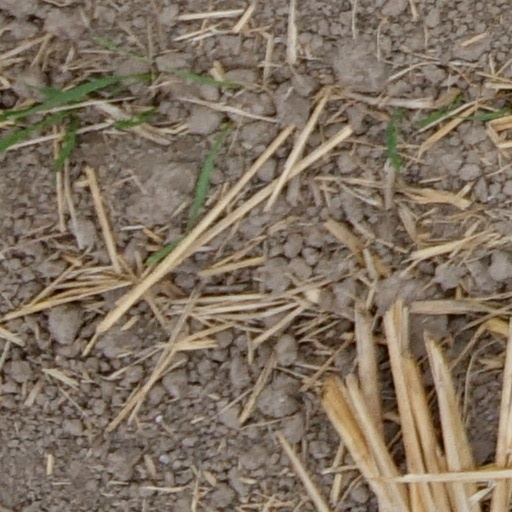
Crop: wheat